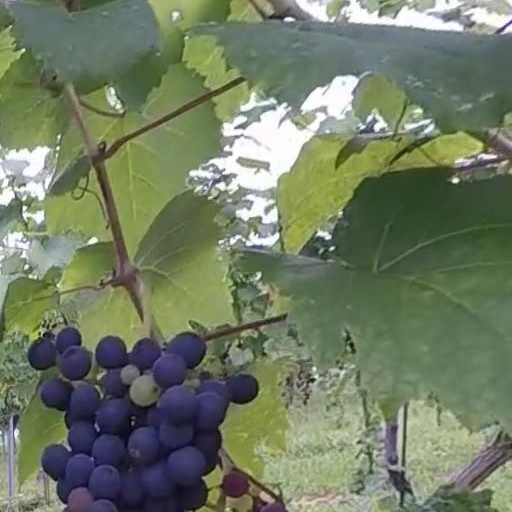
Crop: grape